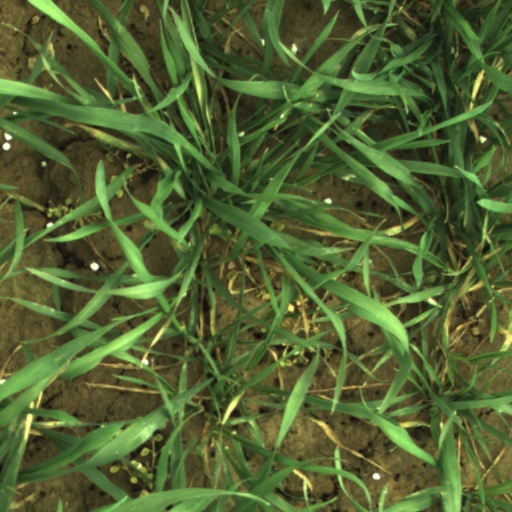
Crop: wheat